Battle of Buena Vista

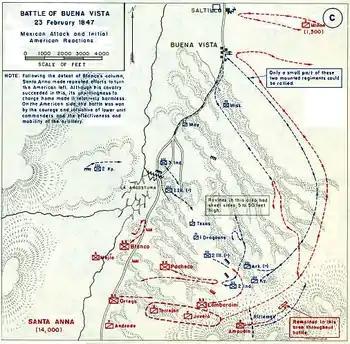

Santa Anna had chosen the day of battle, not apparently aware that it was George Washington's birthday, which galvanized patriotic sentiment among the U.S. forces. "A more inopportune moment could not have been selected by the Mexican general." A captured U.S. soldier said the Mexicans found it hard to believe that General Washington had not been leading the troops himself, but had been dead for nearly fifty years.